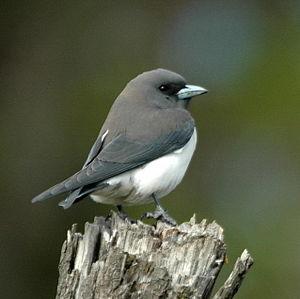
Le Langrayen à ventre blanc est une espèce de petit passereau de la famille des Artamidae.